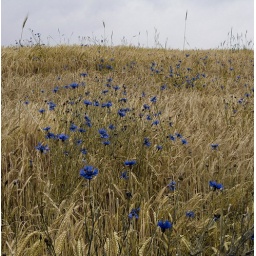
blue in the field